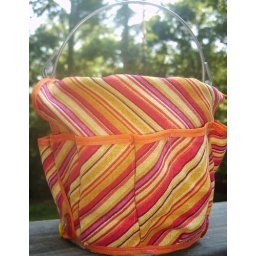
Thrifted bucket, covered in orange and yellow &amp;quot;apron&amp;quot;